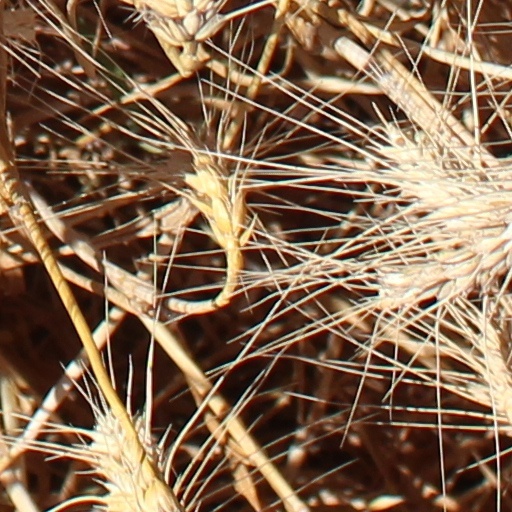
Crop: wheat